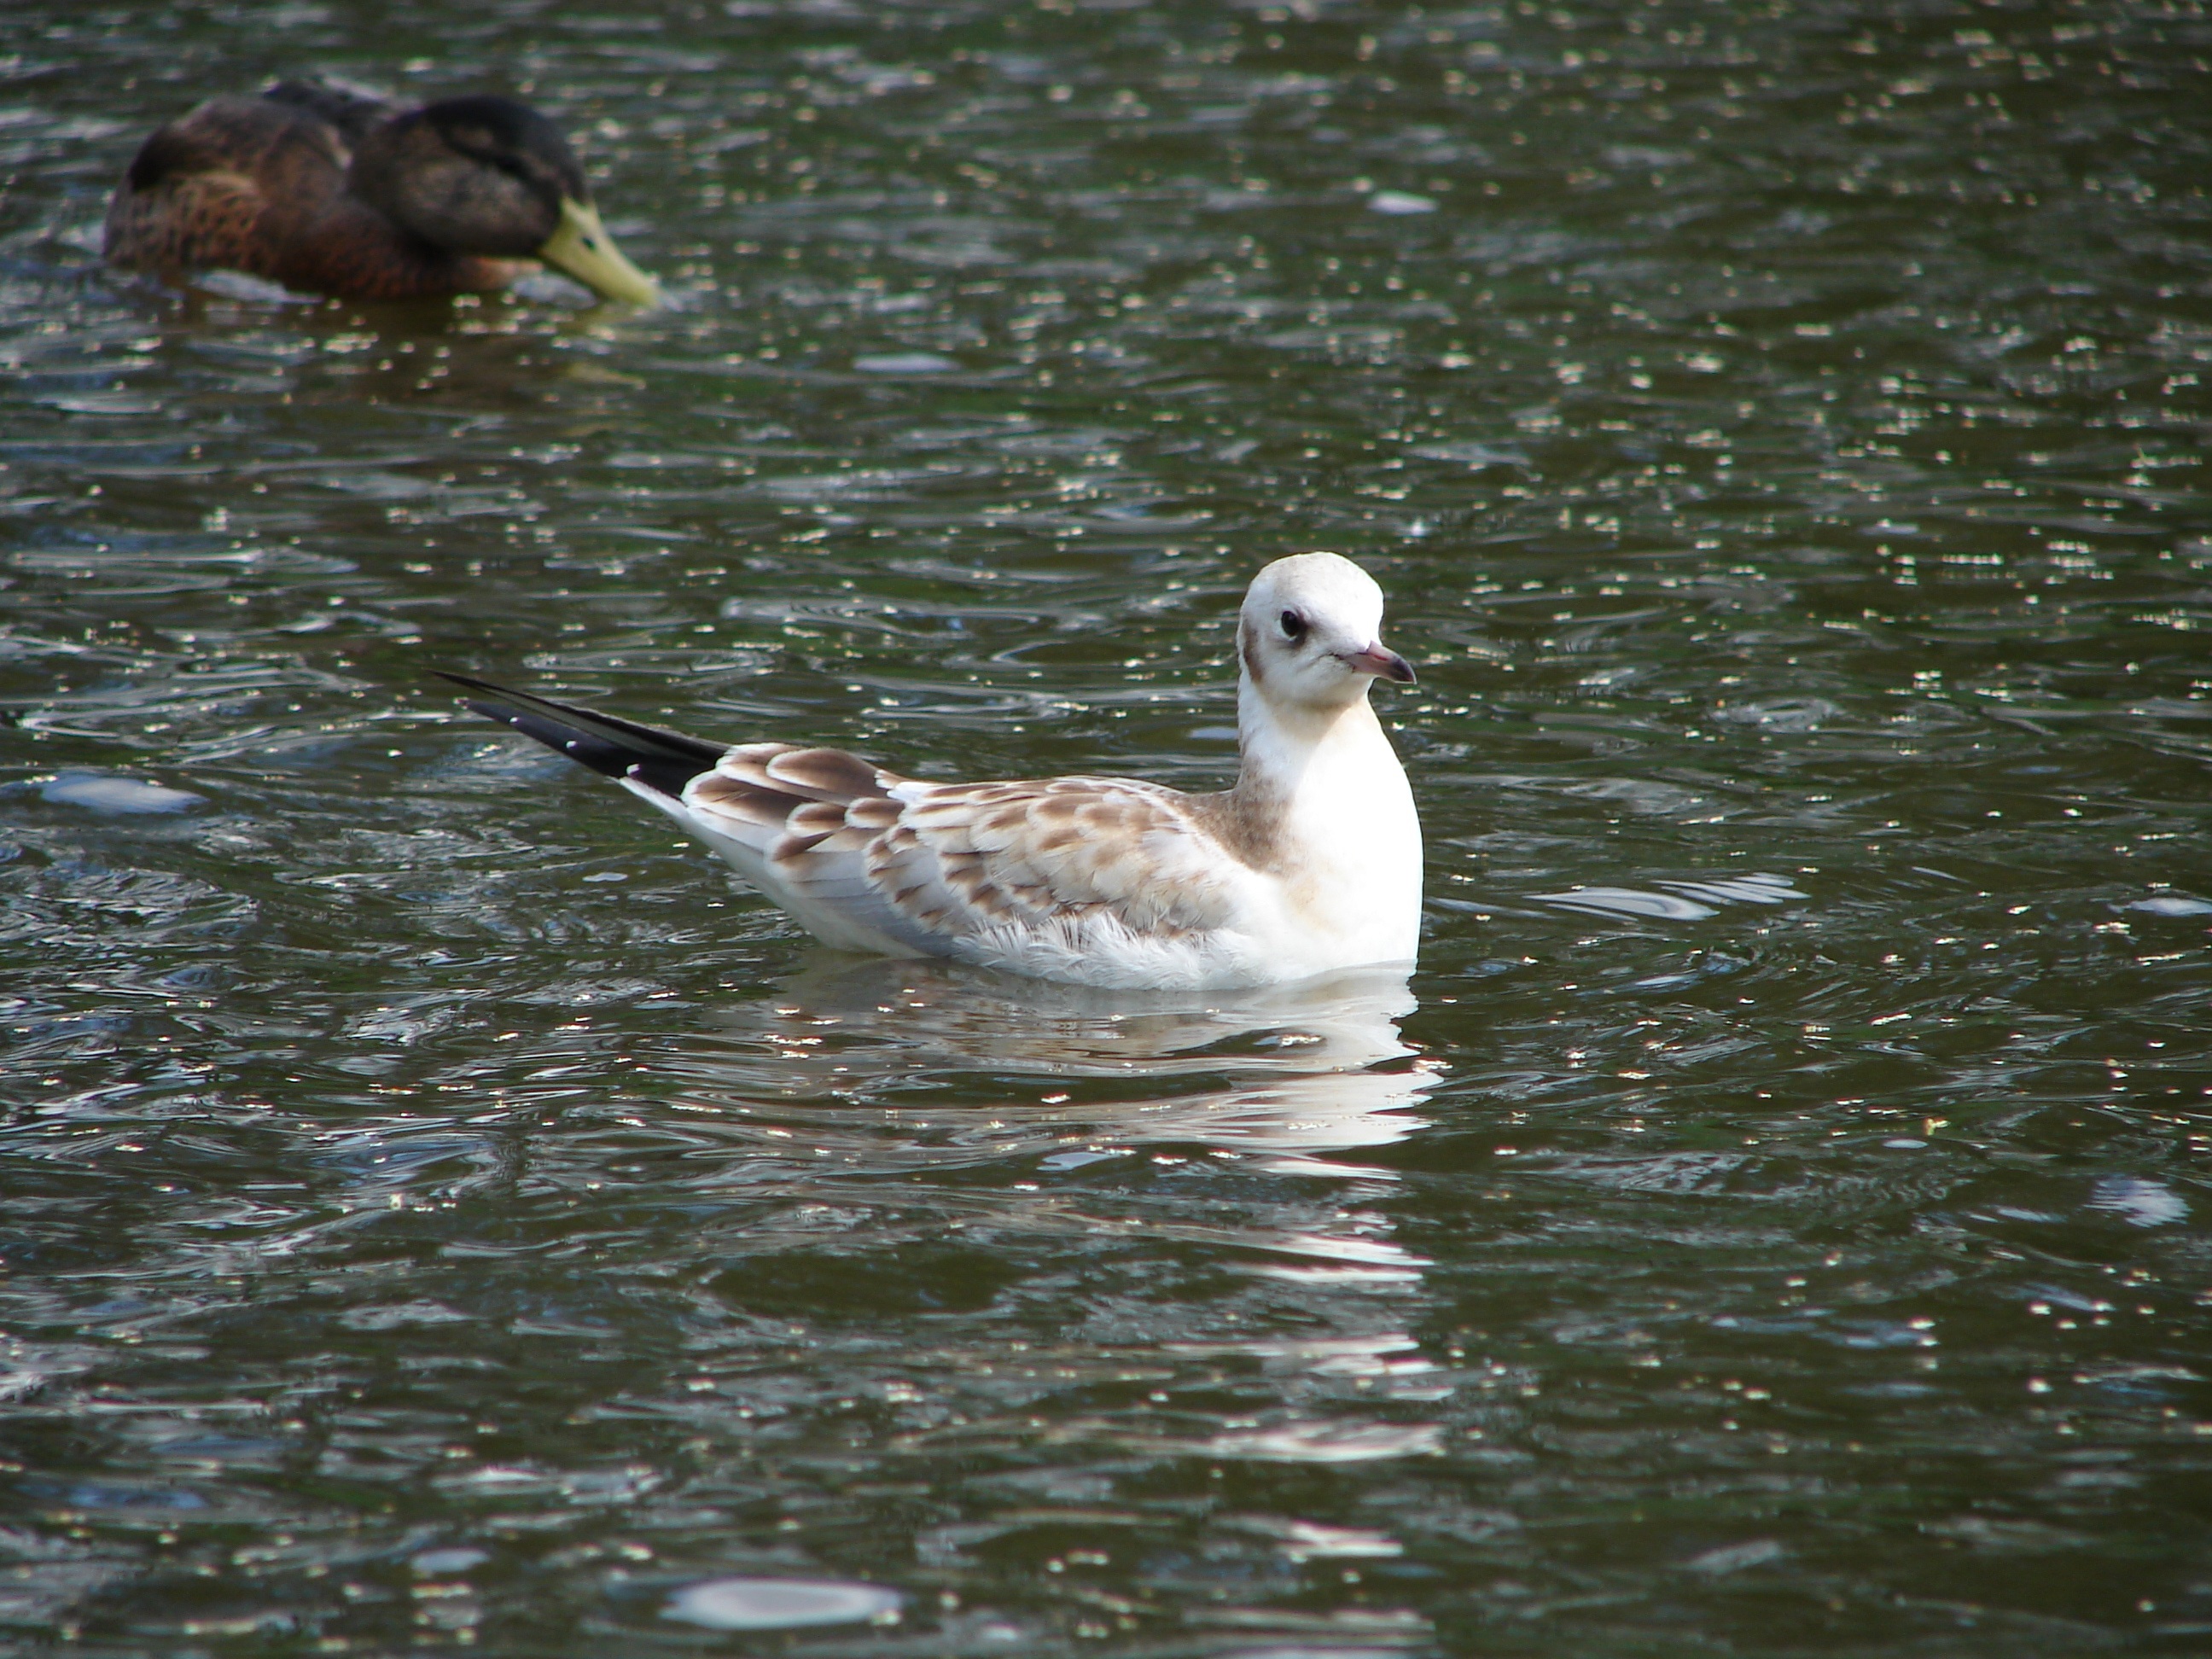
water, bird, wildlife, gull, beak, fauna, duck, goose, vertebrate, waterfowl, water bird, mallard, ducks geese and swans, seaduck